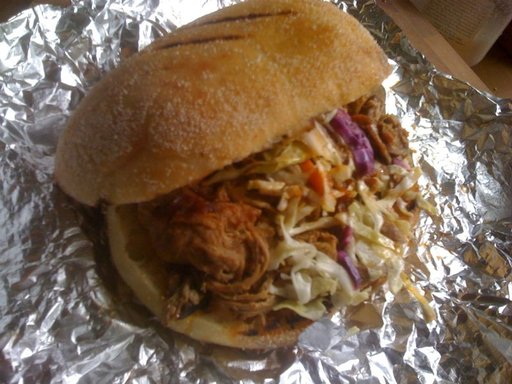
Label: pulled_pork_sandwich